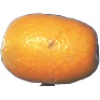
Label: kumquats